The Reckless Buckaroo

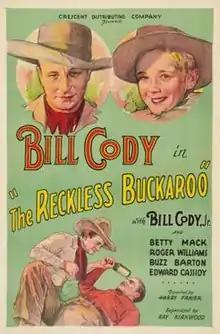
Theatrical release poster

The Reckless Buckaroo is a 1935 American Western film directed by Harry L. Fraser and written by Zarah Tazil. The film stars Bill Cody, Bill Cody Jr., Betty Mack, Buzz Barton, Roger Williams and Ed Cassidy. The film was released on April 2, 1935, by Crescent Pictures Corporation.